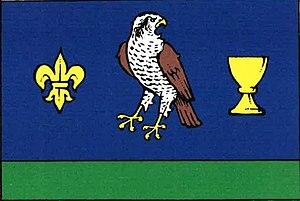
Jestřabí Lhota est une commune du district de Kolín, dans la région de Bohême-Centrale, en Tchéquie. Sa population s'élevait à 529 habitants en 2020.